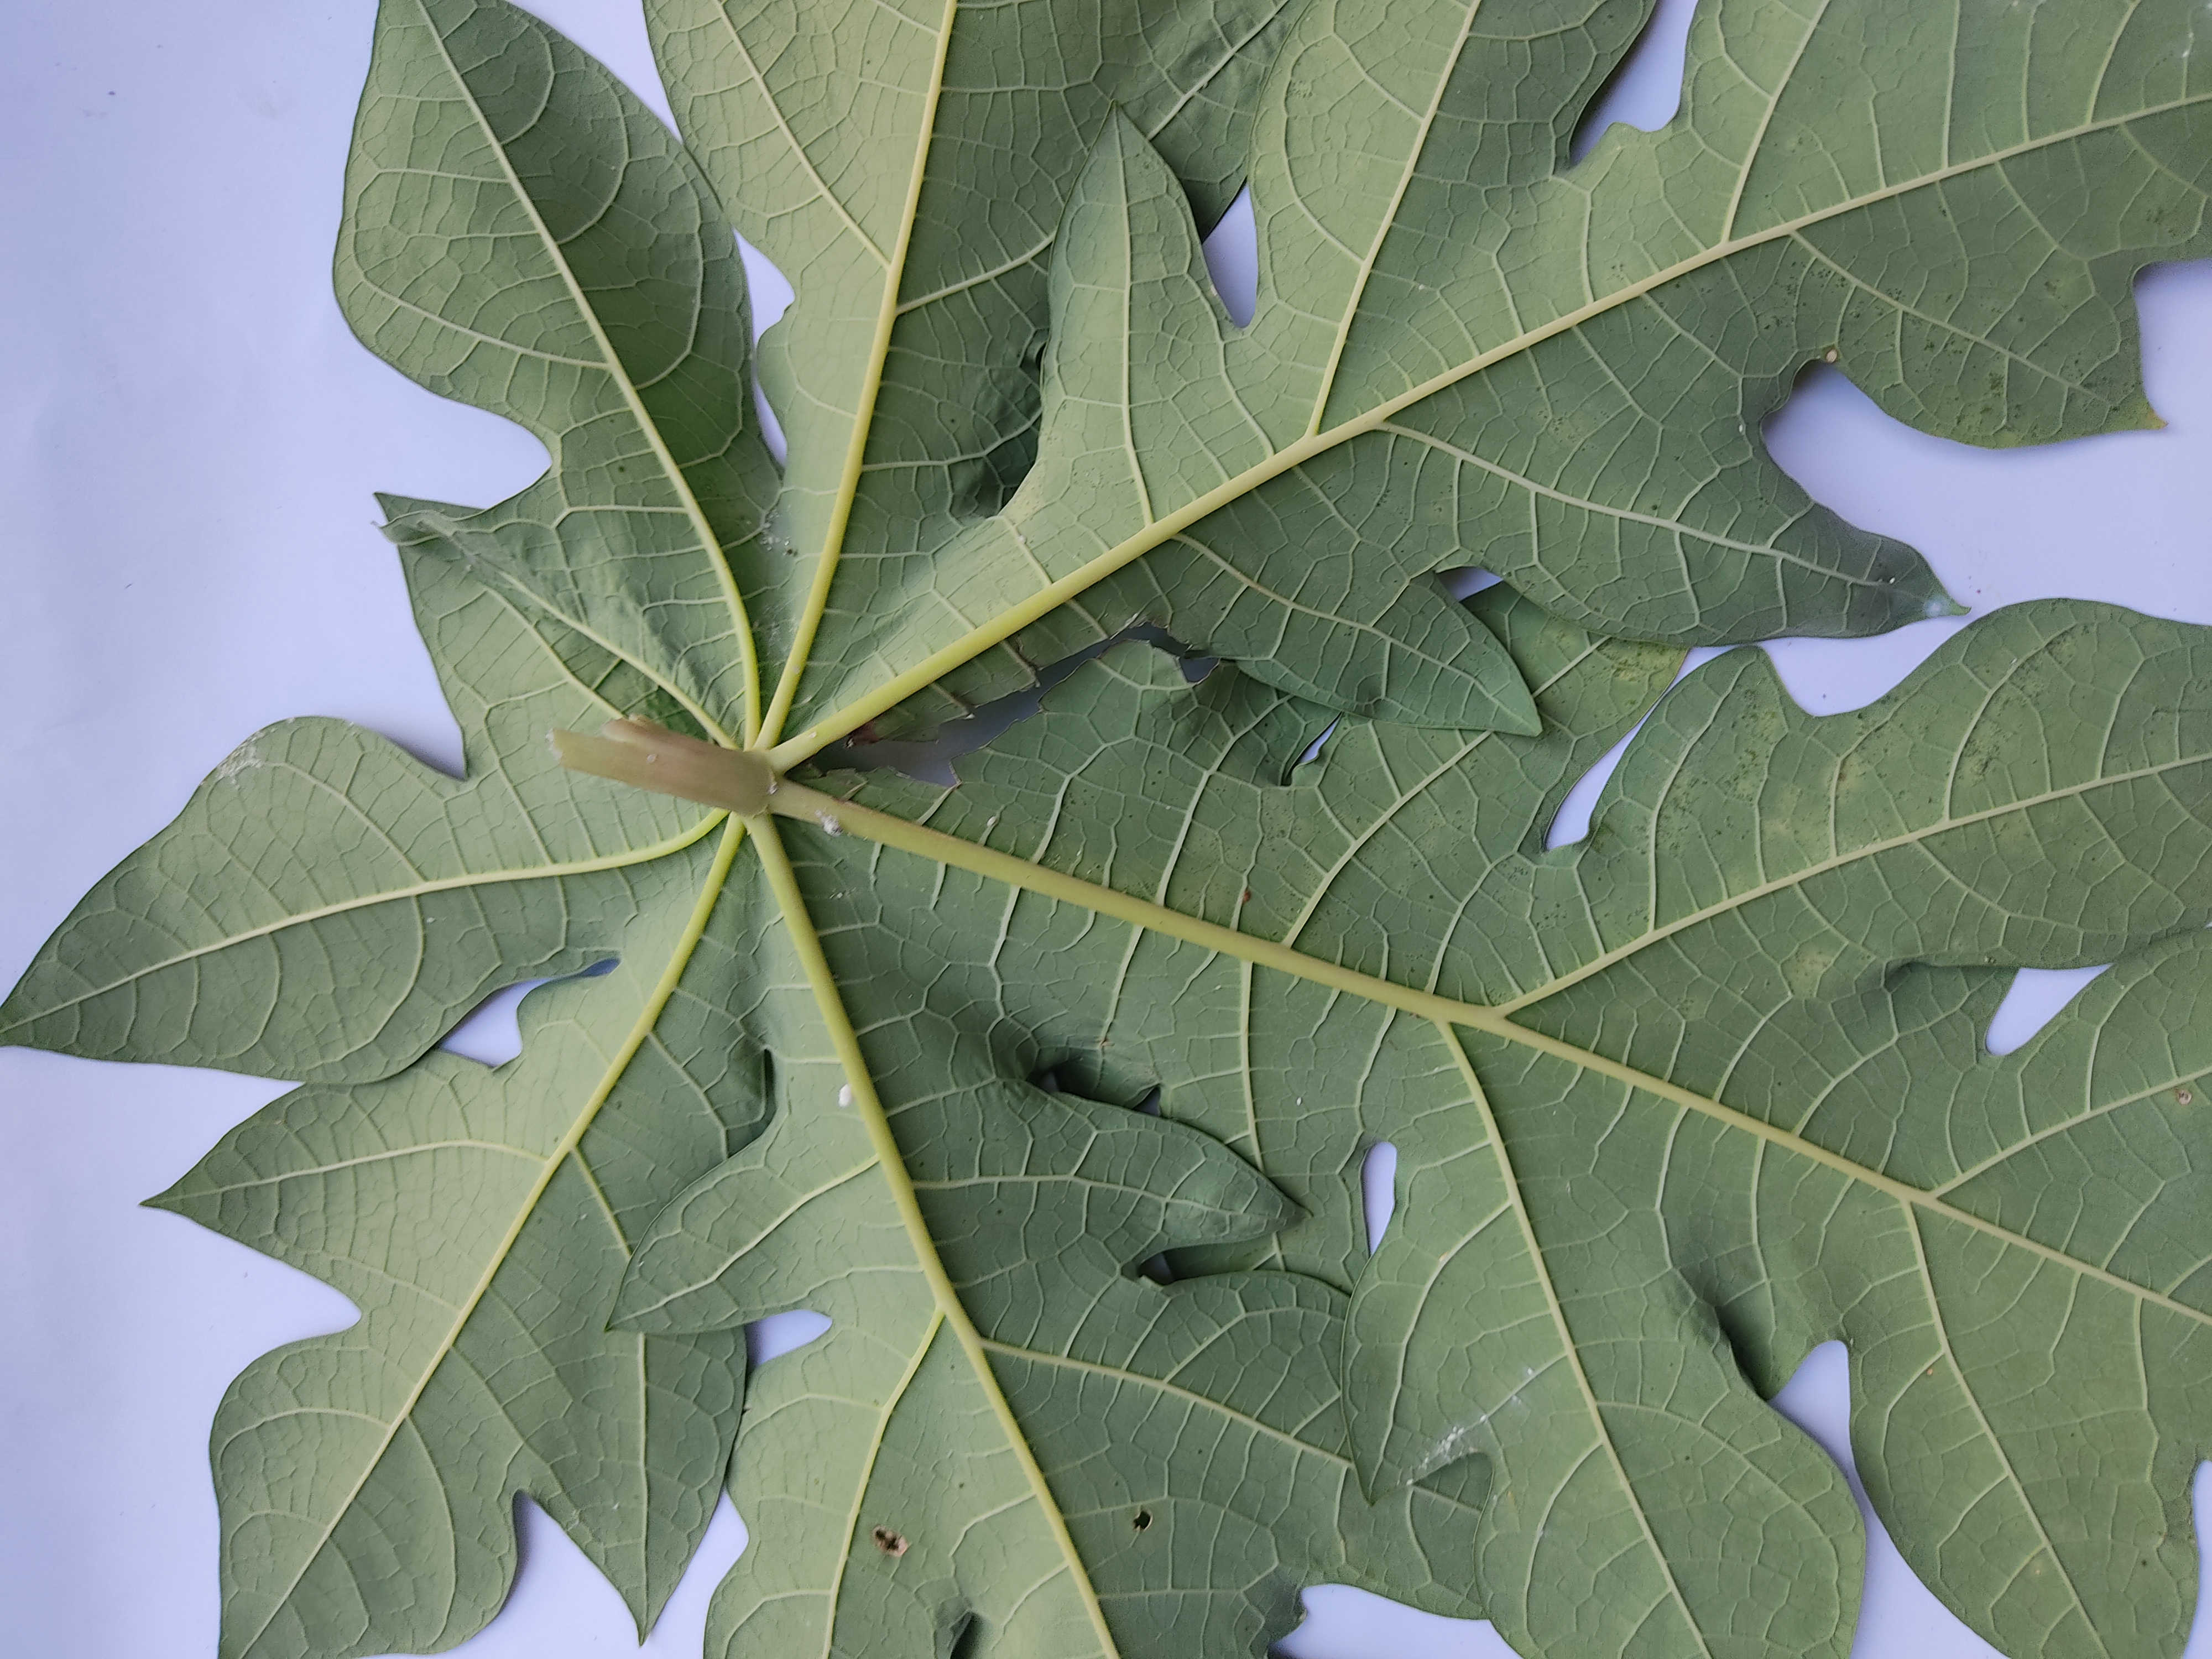
Label: Mealybug